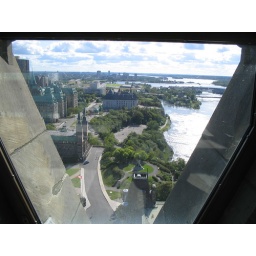
Another view from the clock tower on Parliament Hill in Ottawa